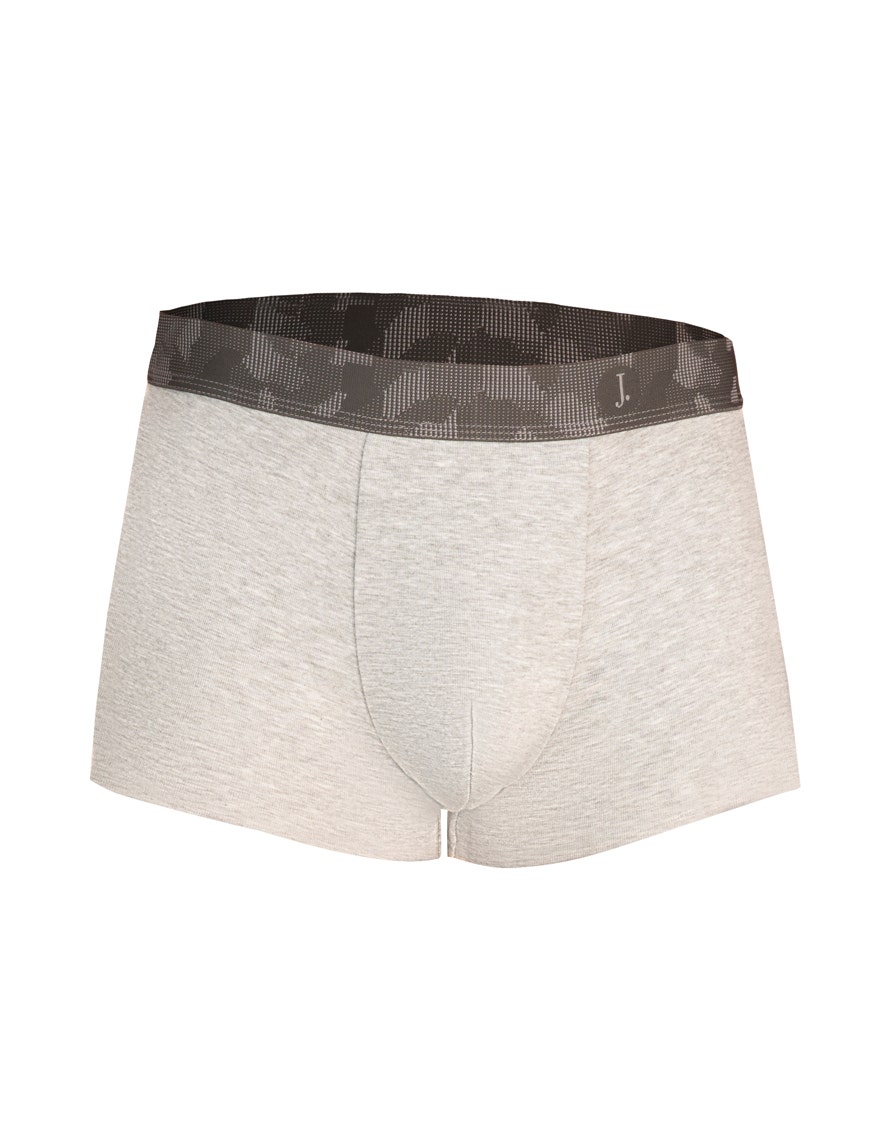
grey black camo stretch cotton boxer brief